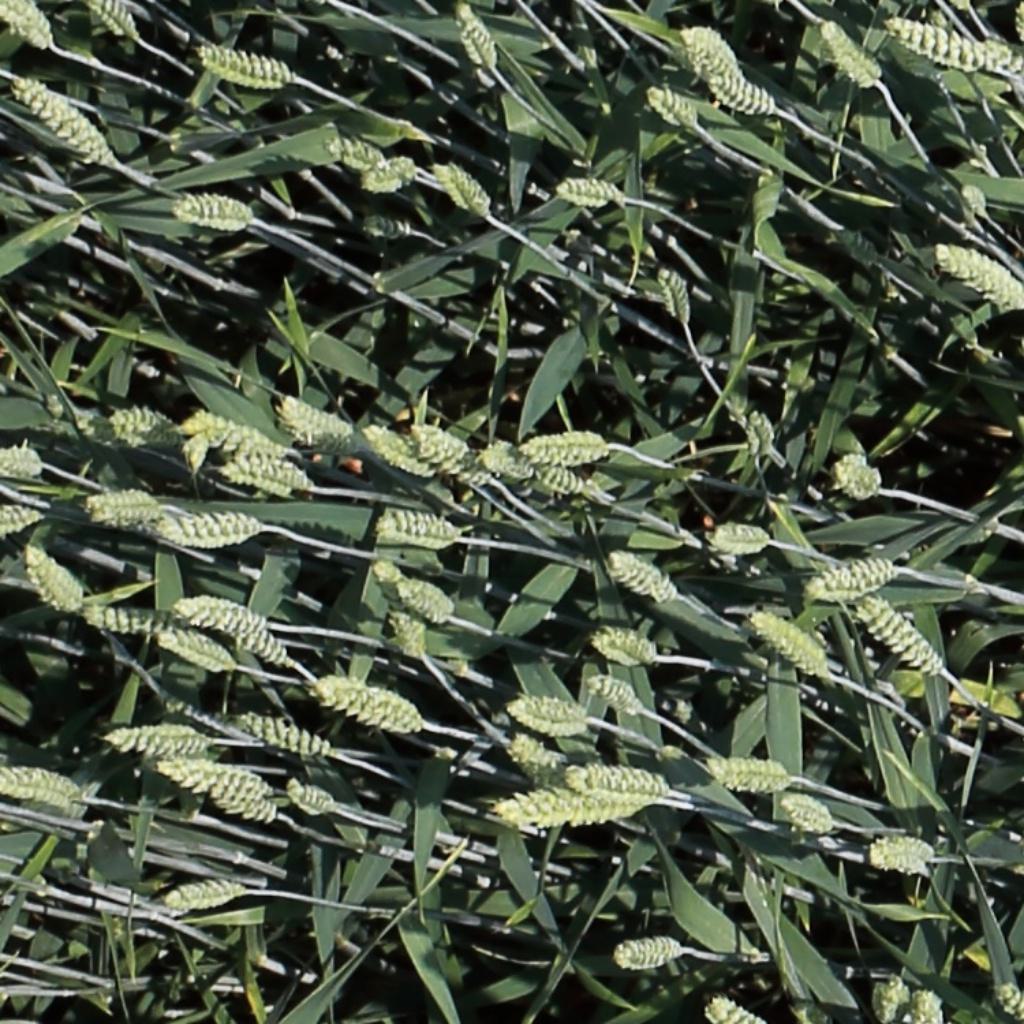
Country: Switzerland
Location: Usask
Wheat development stage: Filling